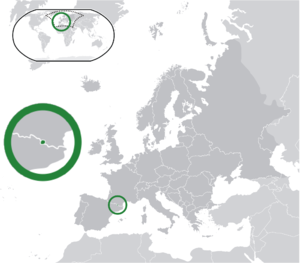
Andorra
 Andorras placering  (centrum af den grønne cirkel)på det europæiske kontinent  (mørkegrå)  –  [Forklaring]
 Andorras placering  (centrum af den grønne cirkel) på det europæiske kontinent  (mørkegrå)  –  [Forklaring]
Andorra, officielt Fyrstendømmet Andorra, er et lille land, som ligger mellem Frankrig og Spanien i den østlige del af bjergkæden Pyrenæerne. Gennem århundreder har Andorra været et diarki med to samfyrster som statsoverhoveder: biskoppen af Urgell og Frankrigs statsoverhoved. Ordningen med to samfyrster blev traktatfæstet i 1278. Først i 1993 blev landet en suveræn stat efter at have indgået en aftale om dette med Frankrig og Spanien. Dermed blev Andorra et fuldgyldigt medlem af det internationale samfund og blev optaget som medlem i FN, Europarådet og en række andre internationale mellemstatslige organisationer.